Portuguese M1940 helmet

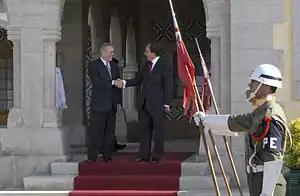
Soldiers of a 2nd Lancers Regiment honor guard wearing white M1940-63 helmets.

The M1940 helmet was the primary combat helmet used by the Armed Forces of Portugal, from the 1940s to the late 1960s. The M1940-63 and the M1940-63 Paratrooper are improved versions of the M1940 helmet that were introduced in the 1960s and are still in limited use. Besides being used by the Armed Forces, the M1940 and the M1940-63 helmets were also used by the Portuguese Security Forces, including the Public Security Police and the National Republican Guard (GNR). This helmet was largely replaced by the PASGT in the early 1990s.